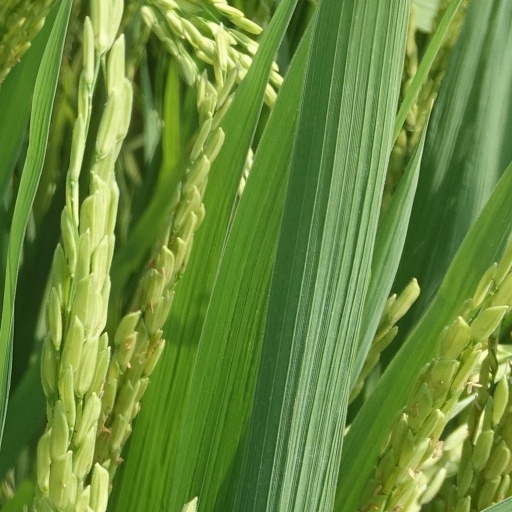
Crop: rice